Chakra (1981 film)

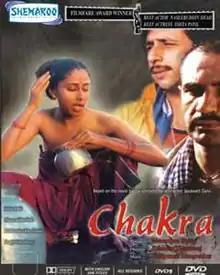
DVD cover

Chakra is a 1981 Hindi movie directed by Rabindra Dharmaraj. The film stars Naseeruddin Shah, Smita Patil and Kulbhushan Kharbanda.